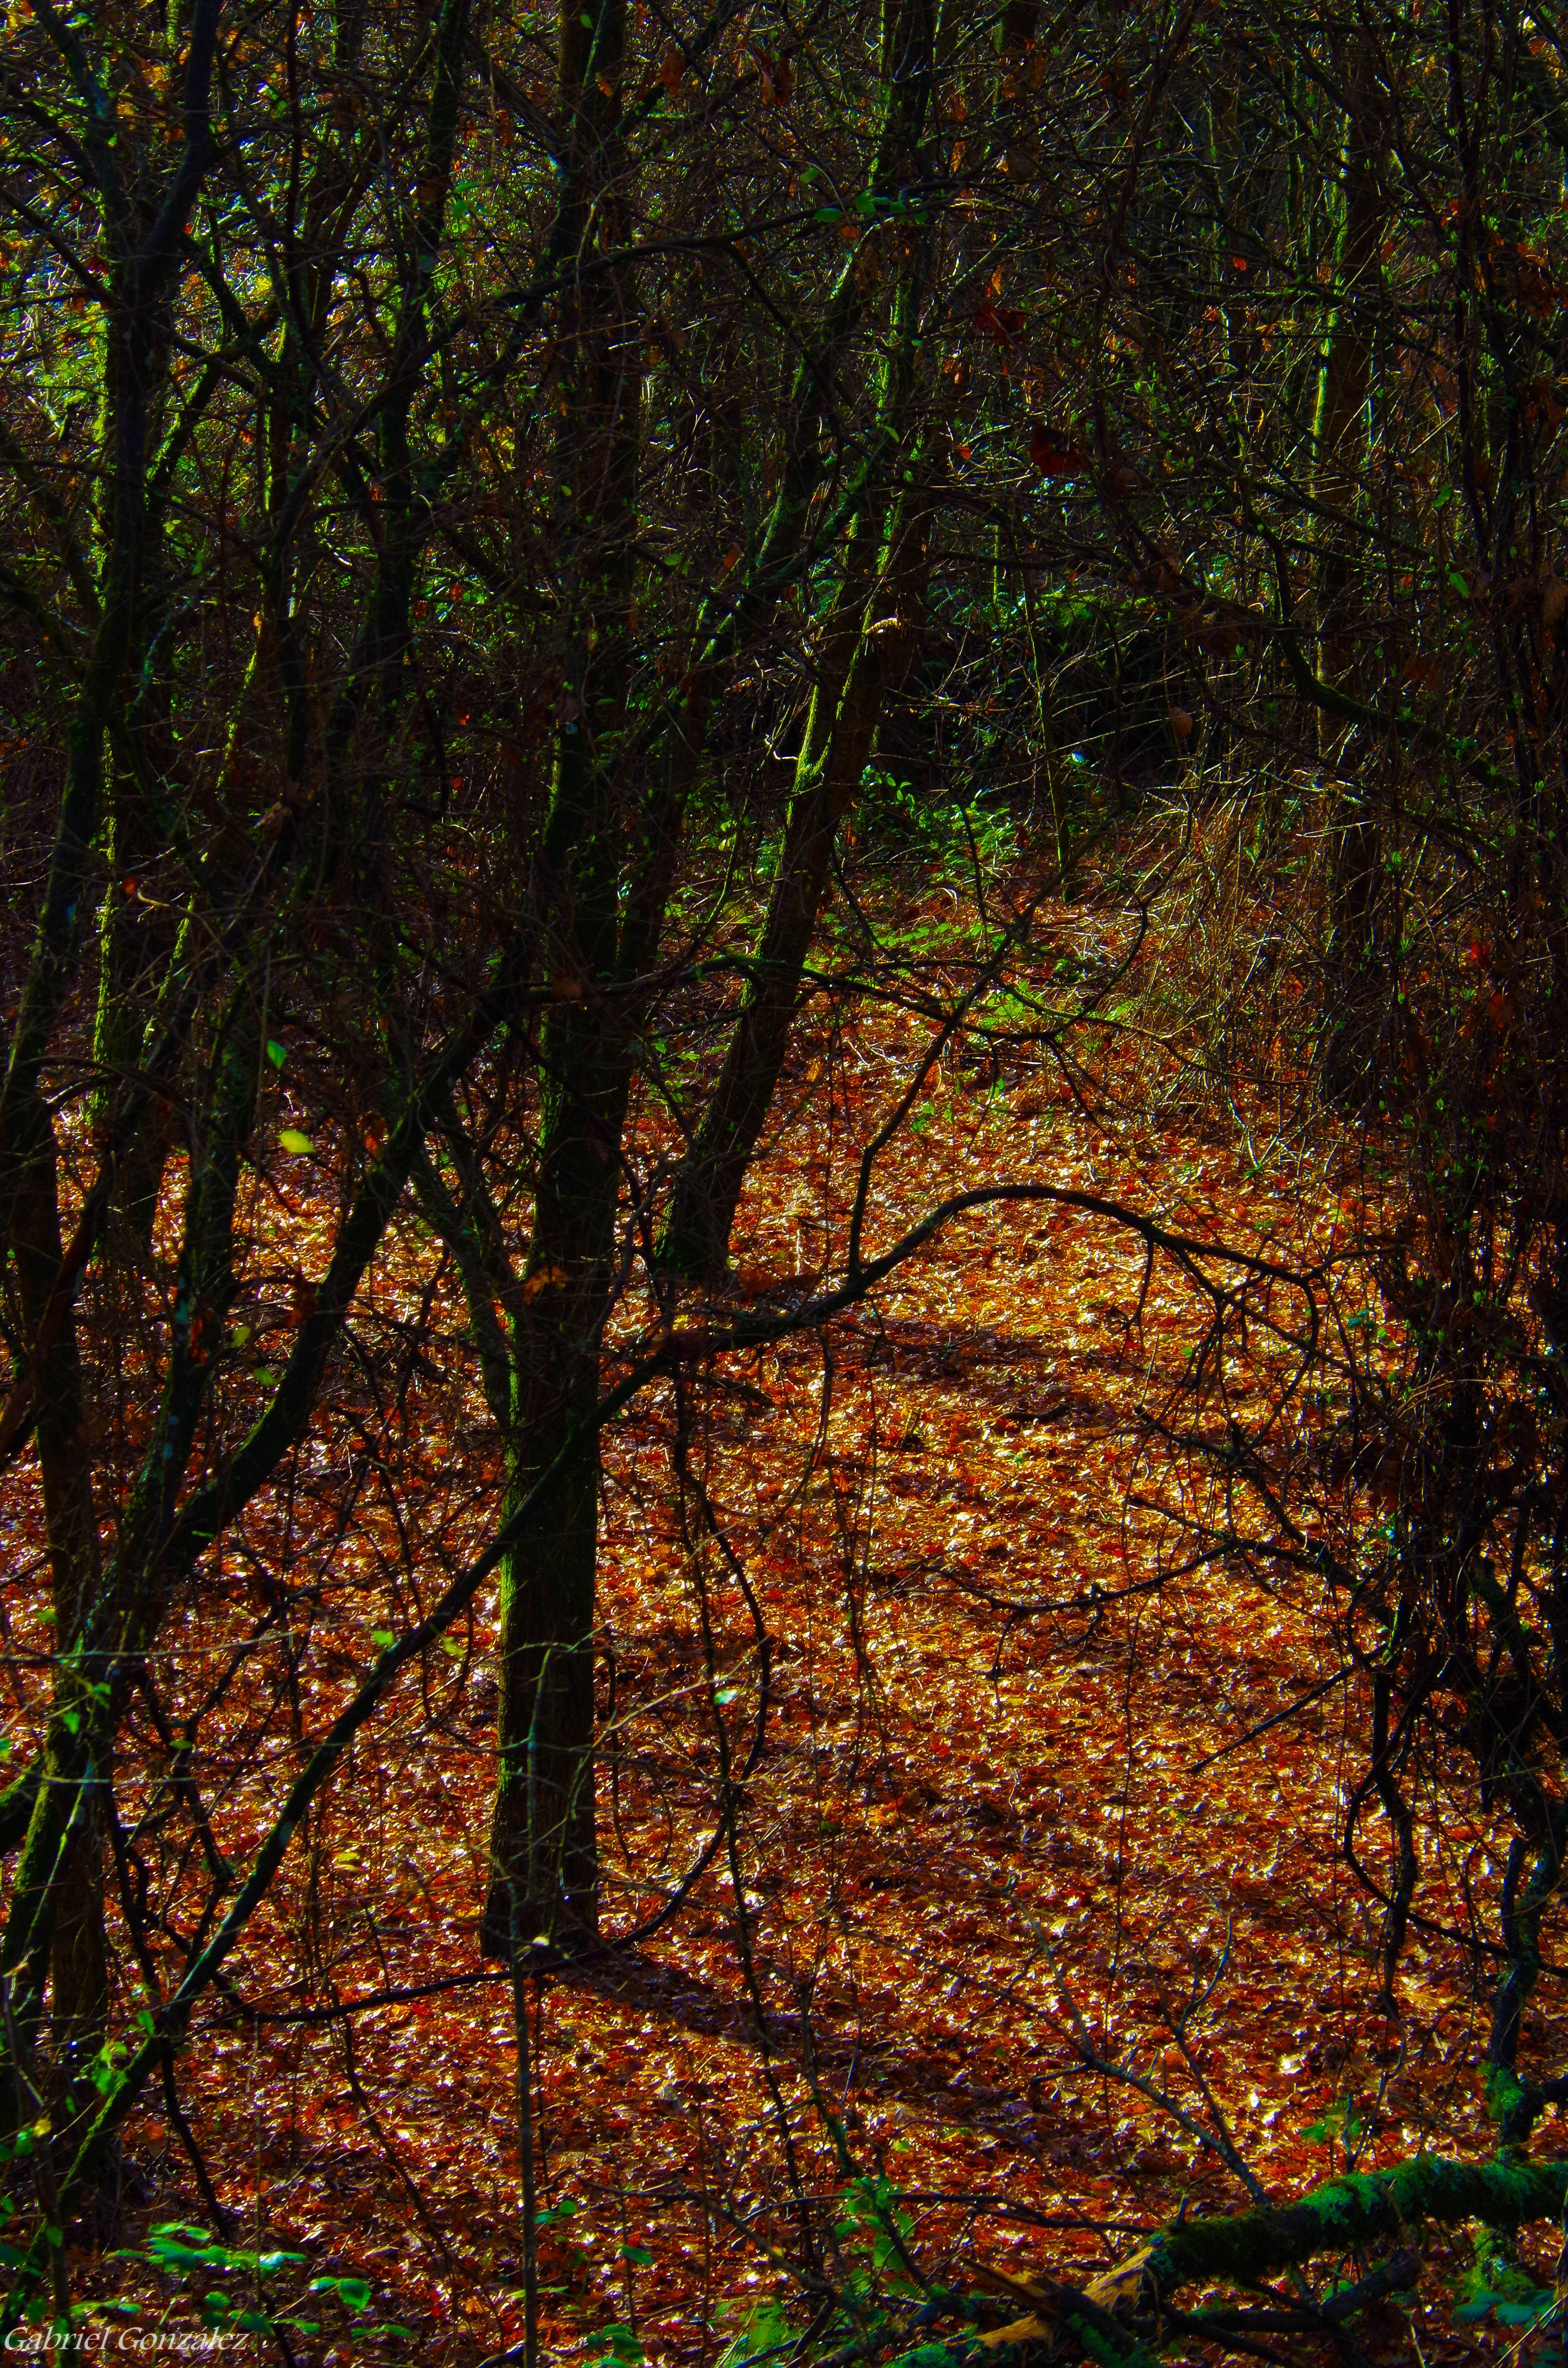
landscape, tree, nature, forest, wilderness, branch, plant, sunlight, leaf, autumn, season, spain, deciduous, espaa, galicia, pontevedra, grove, paisajes, woodland, habitat, ecosystem, ggl1, gaby1, pentaxk30, cotobade, pentax80320, biome, old growth forest, natural environment, woody plant, temperate broadleaf and mixed forest, temperate coniferous forest